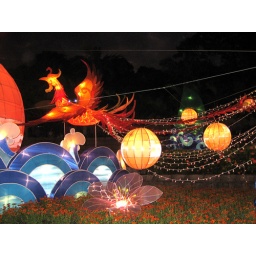
phoenix lantern over water and flower lanterns